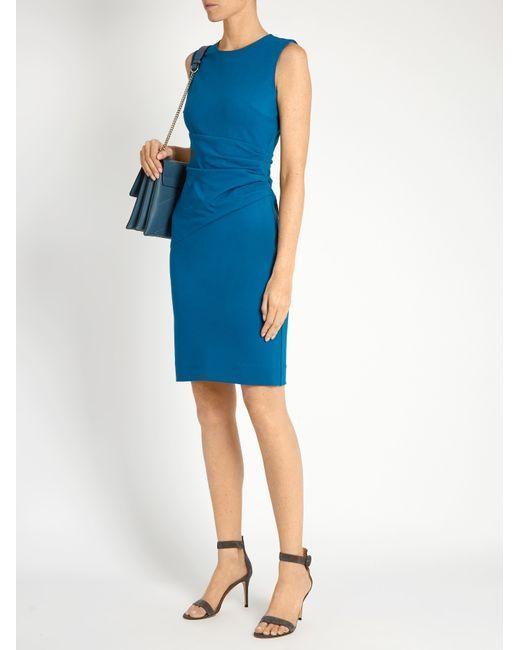
Kurzes blaues Minikleid und Sandalen mit hohem Absatz